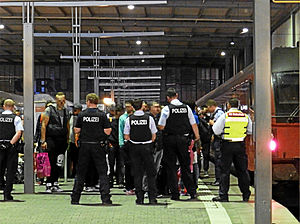
Flygtningekrisen i Europa / Ruter / Ruter gennem Europa / Tyskland
Flygtninge Ankommer i München
"Flygtningekrisen eller migrationskrisen har siden 2015 været anvendt som betegnelse for situationen i Europa. Situationen er kendetegnet ved et stigende antal flygtninge, som rejser til Europa på tværs af Middelhavet eller Sydøsteuropa og ansøger om asyl. Ifølge opgørelse fra FN's Flygtningehøjkommissariat frem til begyndelsen af september 2015 kom 71% af flygtninge fra Syrien, Afghanistan og Eritrea. De fleste af flygtningene er voksne mænd. Udtrykket den ""europæiske migrationskrise"" blev anvendt fra april 2015, da fem både, der transporterede næsten to tusind indvandrere til Europa sank i Middelhavet med et samlet dødstal, der anslås til mere end 1.200 mennesker.